M4 carbine

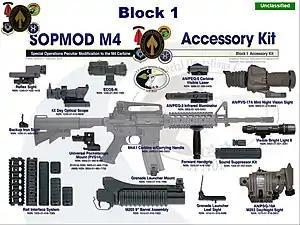
SOPMOD (Special Operations Peculiar Modification) Block I

In 1992, U.S. Special Operations Command (USSOCOM) developed the Special Operations Peculiar Modification (SOPMOD) Block I kit for the carbines used by US Special Operations Forces units operating under its command. The kit features an M4A1, a Rail Interface System (RIS) handguard developed by Knight's Armament Company (KAC), a shortened quick-detachable M203 grenade launcher and leaf sight, a KAC sound suppressor, a KAC back-up rear sight, an Insight Technologies AN/PEQ-2A visible laser/infrared designator, along with Trijicon's ACOG TA-01NSN model and Reflex sights, and a night vision sight, among many other accessories. This kit was designed to be configurable (modular) for various missions, and the kit is currently in service with special operations units.